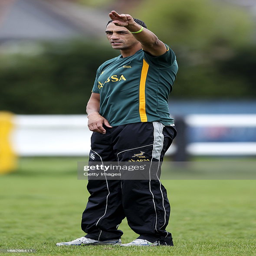
person gives instructions during a training session at the training ground .